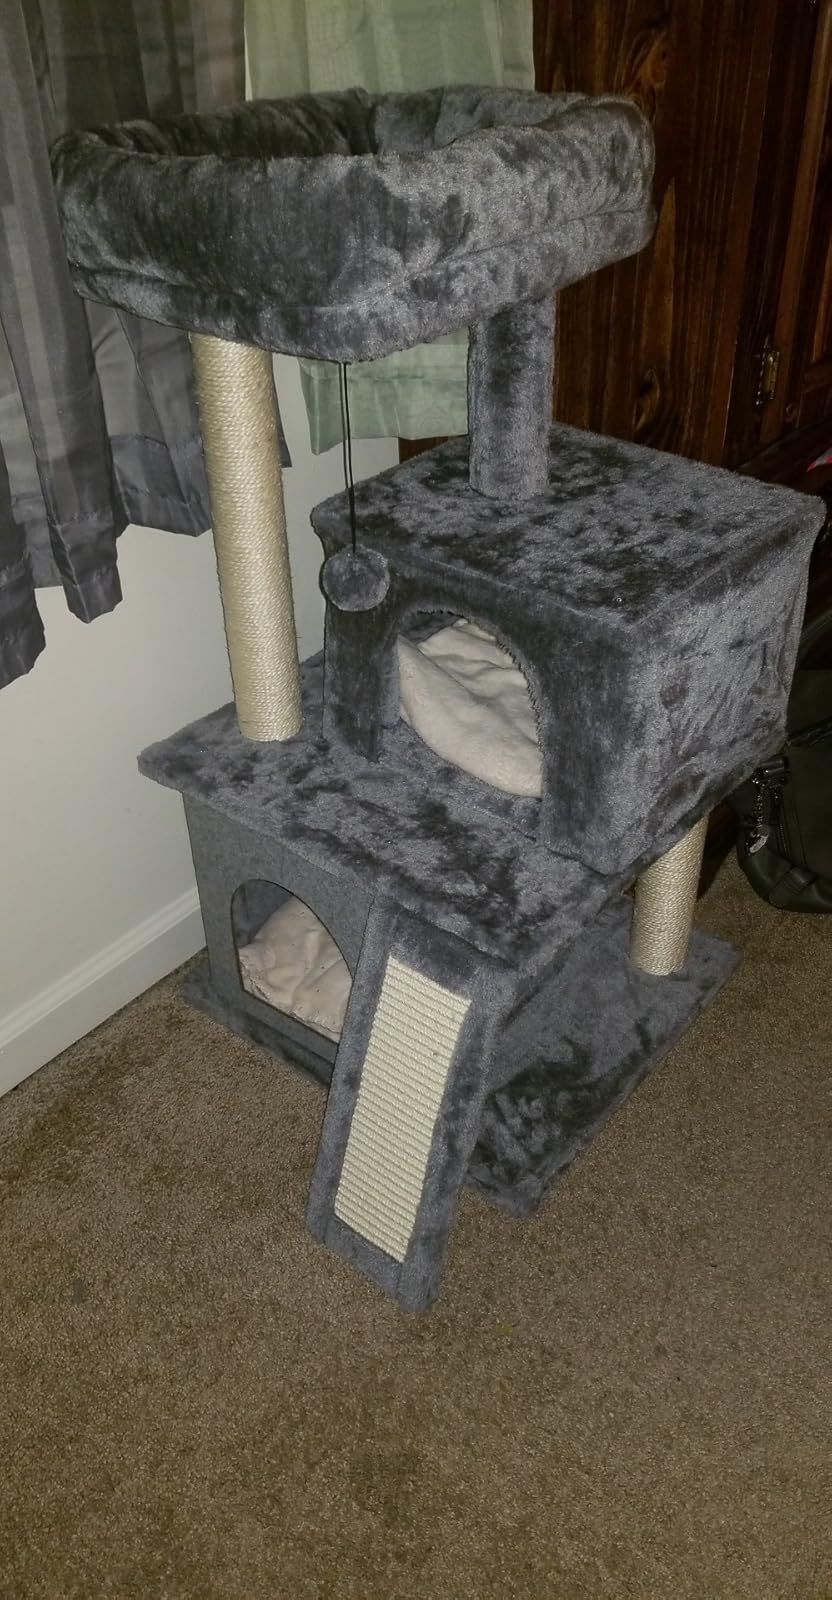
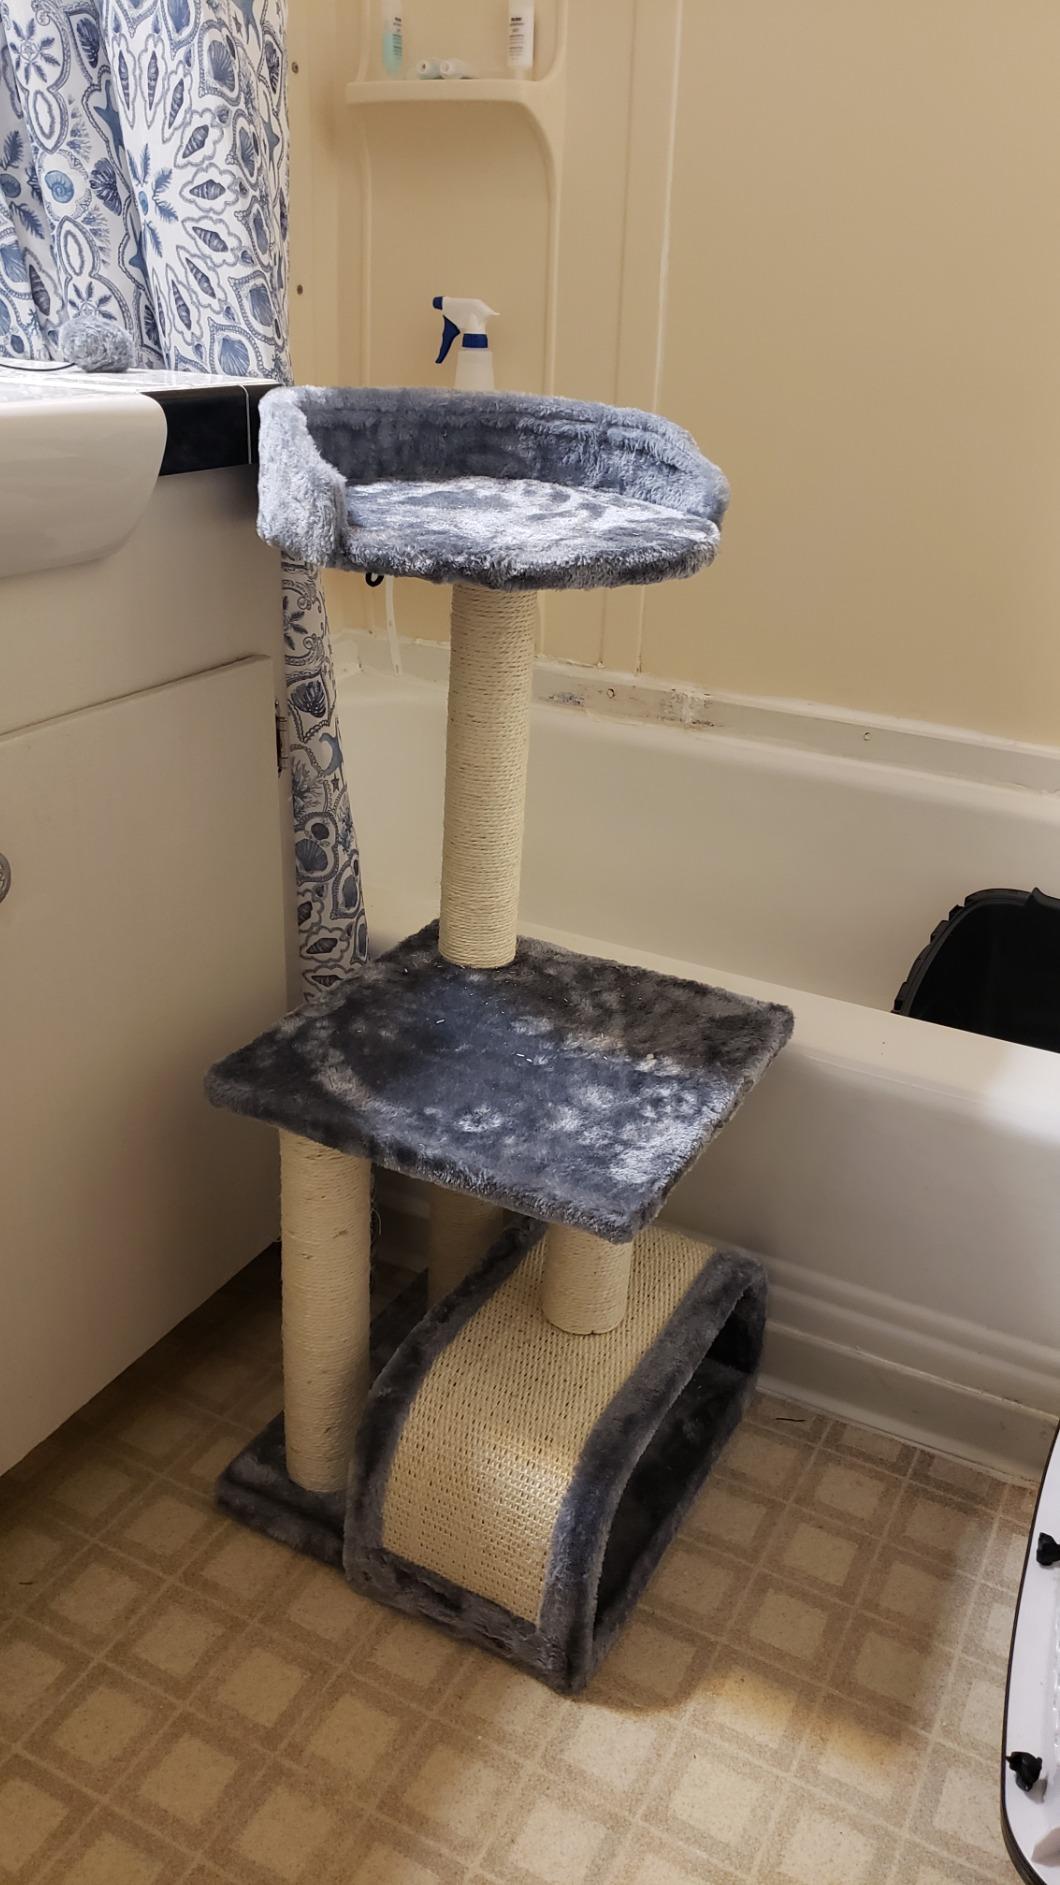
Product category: items_cat tree
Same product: no